As Simple as Snow

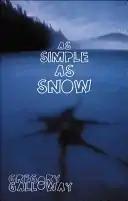

As Simple As Snow (2005) is a mystery novel by Gregory Galloway. It tells the story of a high-school aged narrator who meets a Gothic girl, Anna Cayne. Through postcards, a shortwave radio, various mix-CDs, and other erratic interests, Cayne eventually wins the heart of the narrator. However, a week before Valentine's Day, she goes missing, leaving only a dress on the ice and secret codes to help the narrator and the reader find out where she has gone.